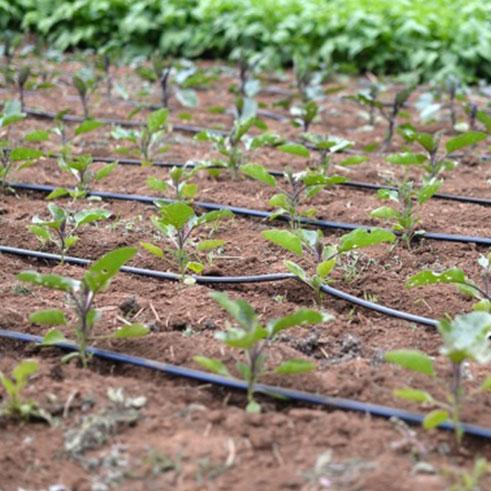
Safu za mimea michanga iliyopandwa shambani.Kila safu ina mfumo wa umwagiliaji wa matone ambapo mipira midigo nyeusi hupeleka maji moja kwa moja kwenye mzizi wa mmea. Udongo unaonekana kuwa na rangi nyekundu na  umepangwa vizuri. Mimea ni midogo na ya kijani kibichi ikionyesha kuwa kilimo kimeanza hivi karibuni.